Woman Suffrage Procession

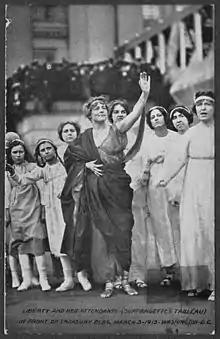

The act began with a relay of trumpet calls from the Peace Monument to the Treasury Building. The first scene featured Columbia, who stepped forward on stage to the strains of "The Star-Spangled Banner". She summoned Liberty, Charity, Justice, Hope, and Peace to join her. In the final scene, Columbia placed herself as guardian over all these others, and they assembled to watch the approaching procession of suffragists. By creating this stunning drama, Paul differentiated the American suffrage movement from Britain's "by fully appropriating the best possibilities of nonviolent visual rhetoric" per Adams and Keene.